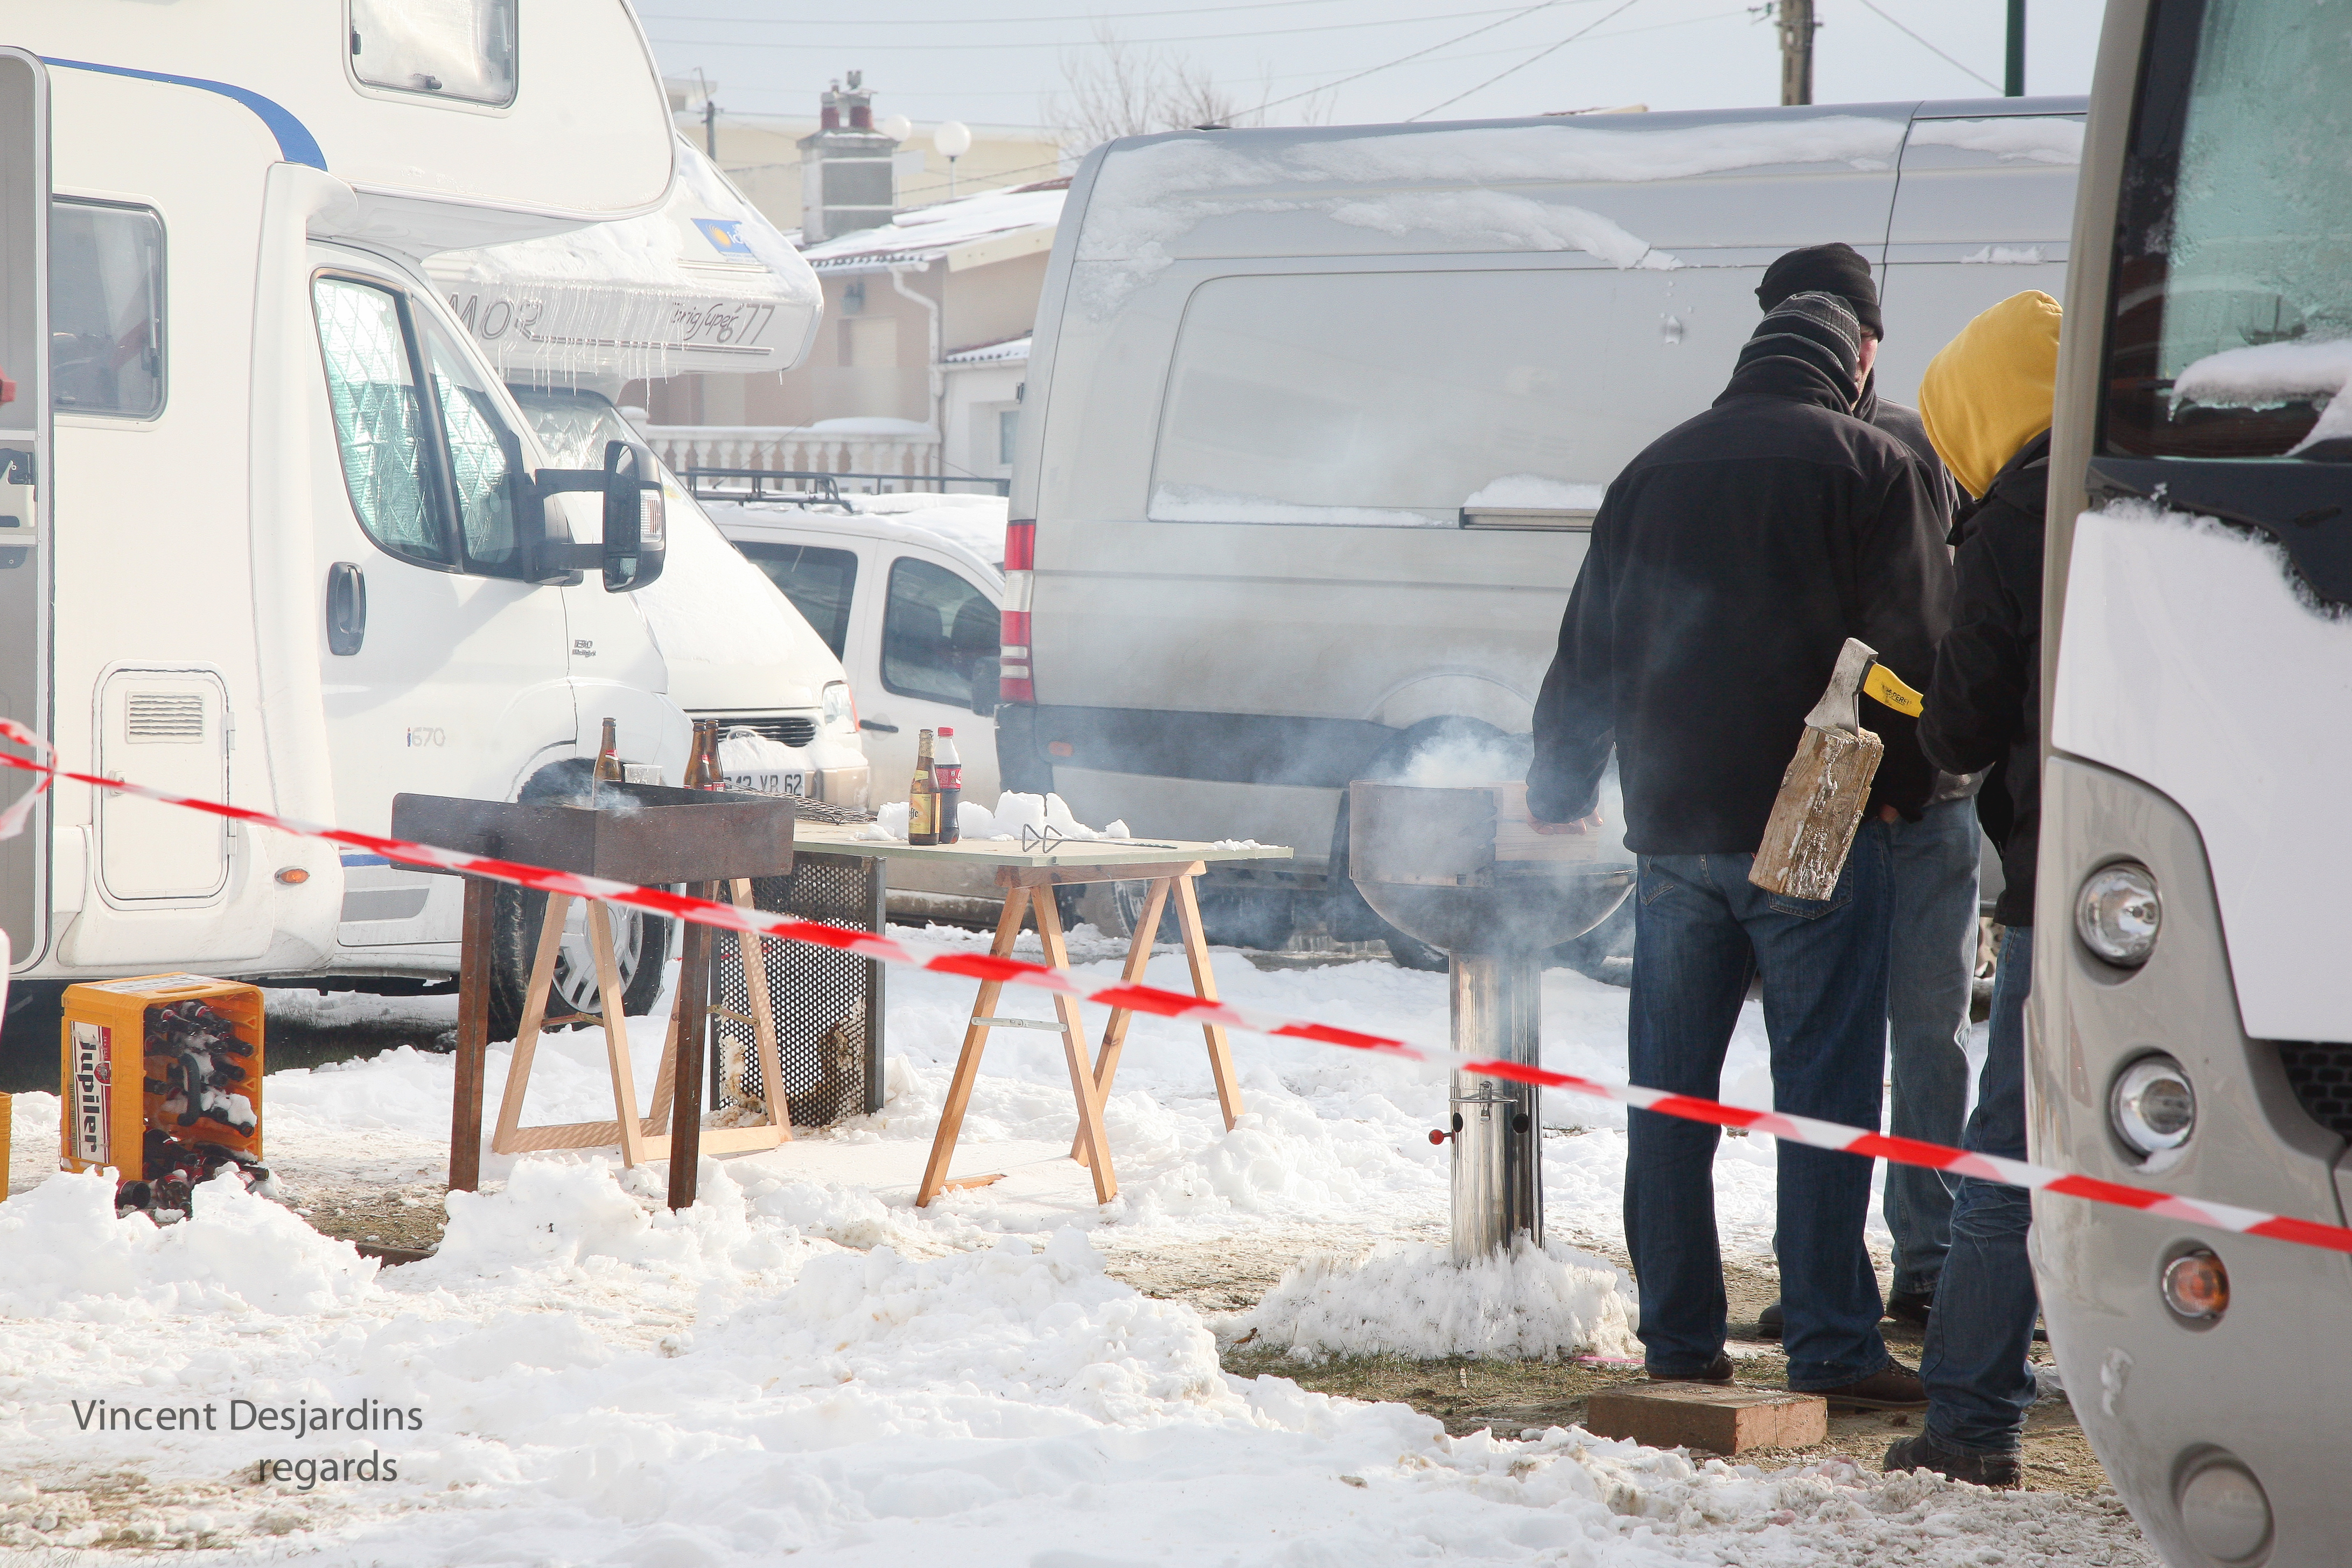
snow, winter, transport, france, vehicle, weather, friendship, camping, beer, biere, canon5d, enduro, ef24105mmf4lisusm, pasdecalais, cotedopale, stellaplage, enduropale, spectateur, supporter, jupiler, campingcar, enduropale2012